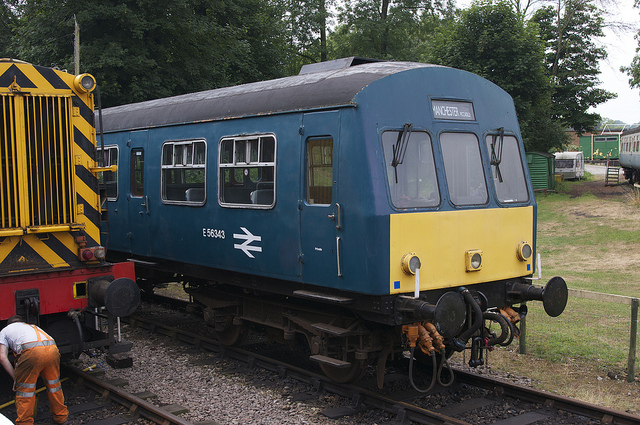
A train that appears to be older, parked in a station.

A blue train car sits on the railroad track.

a blue and yellow train on some tracks

A blue and yellow train next to a yellow and black caboose.

a blue train that is parked on a train track